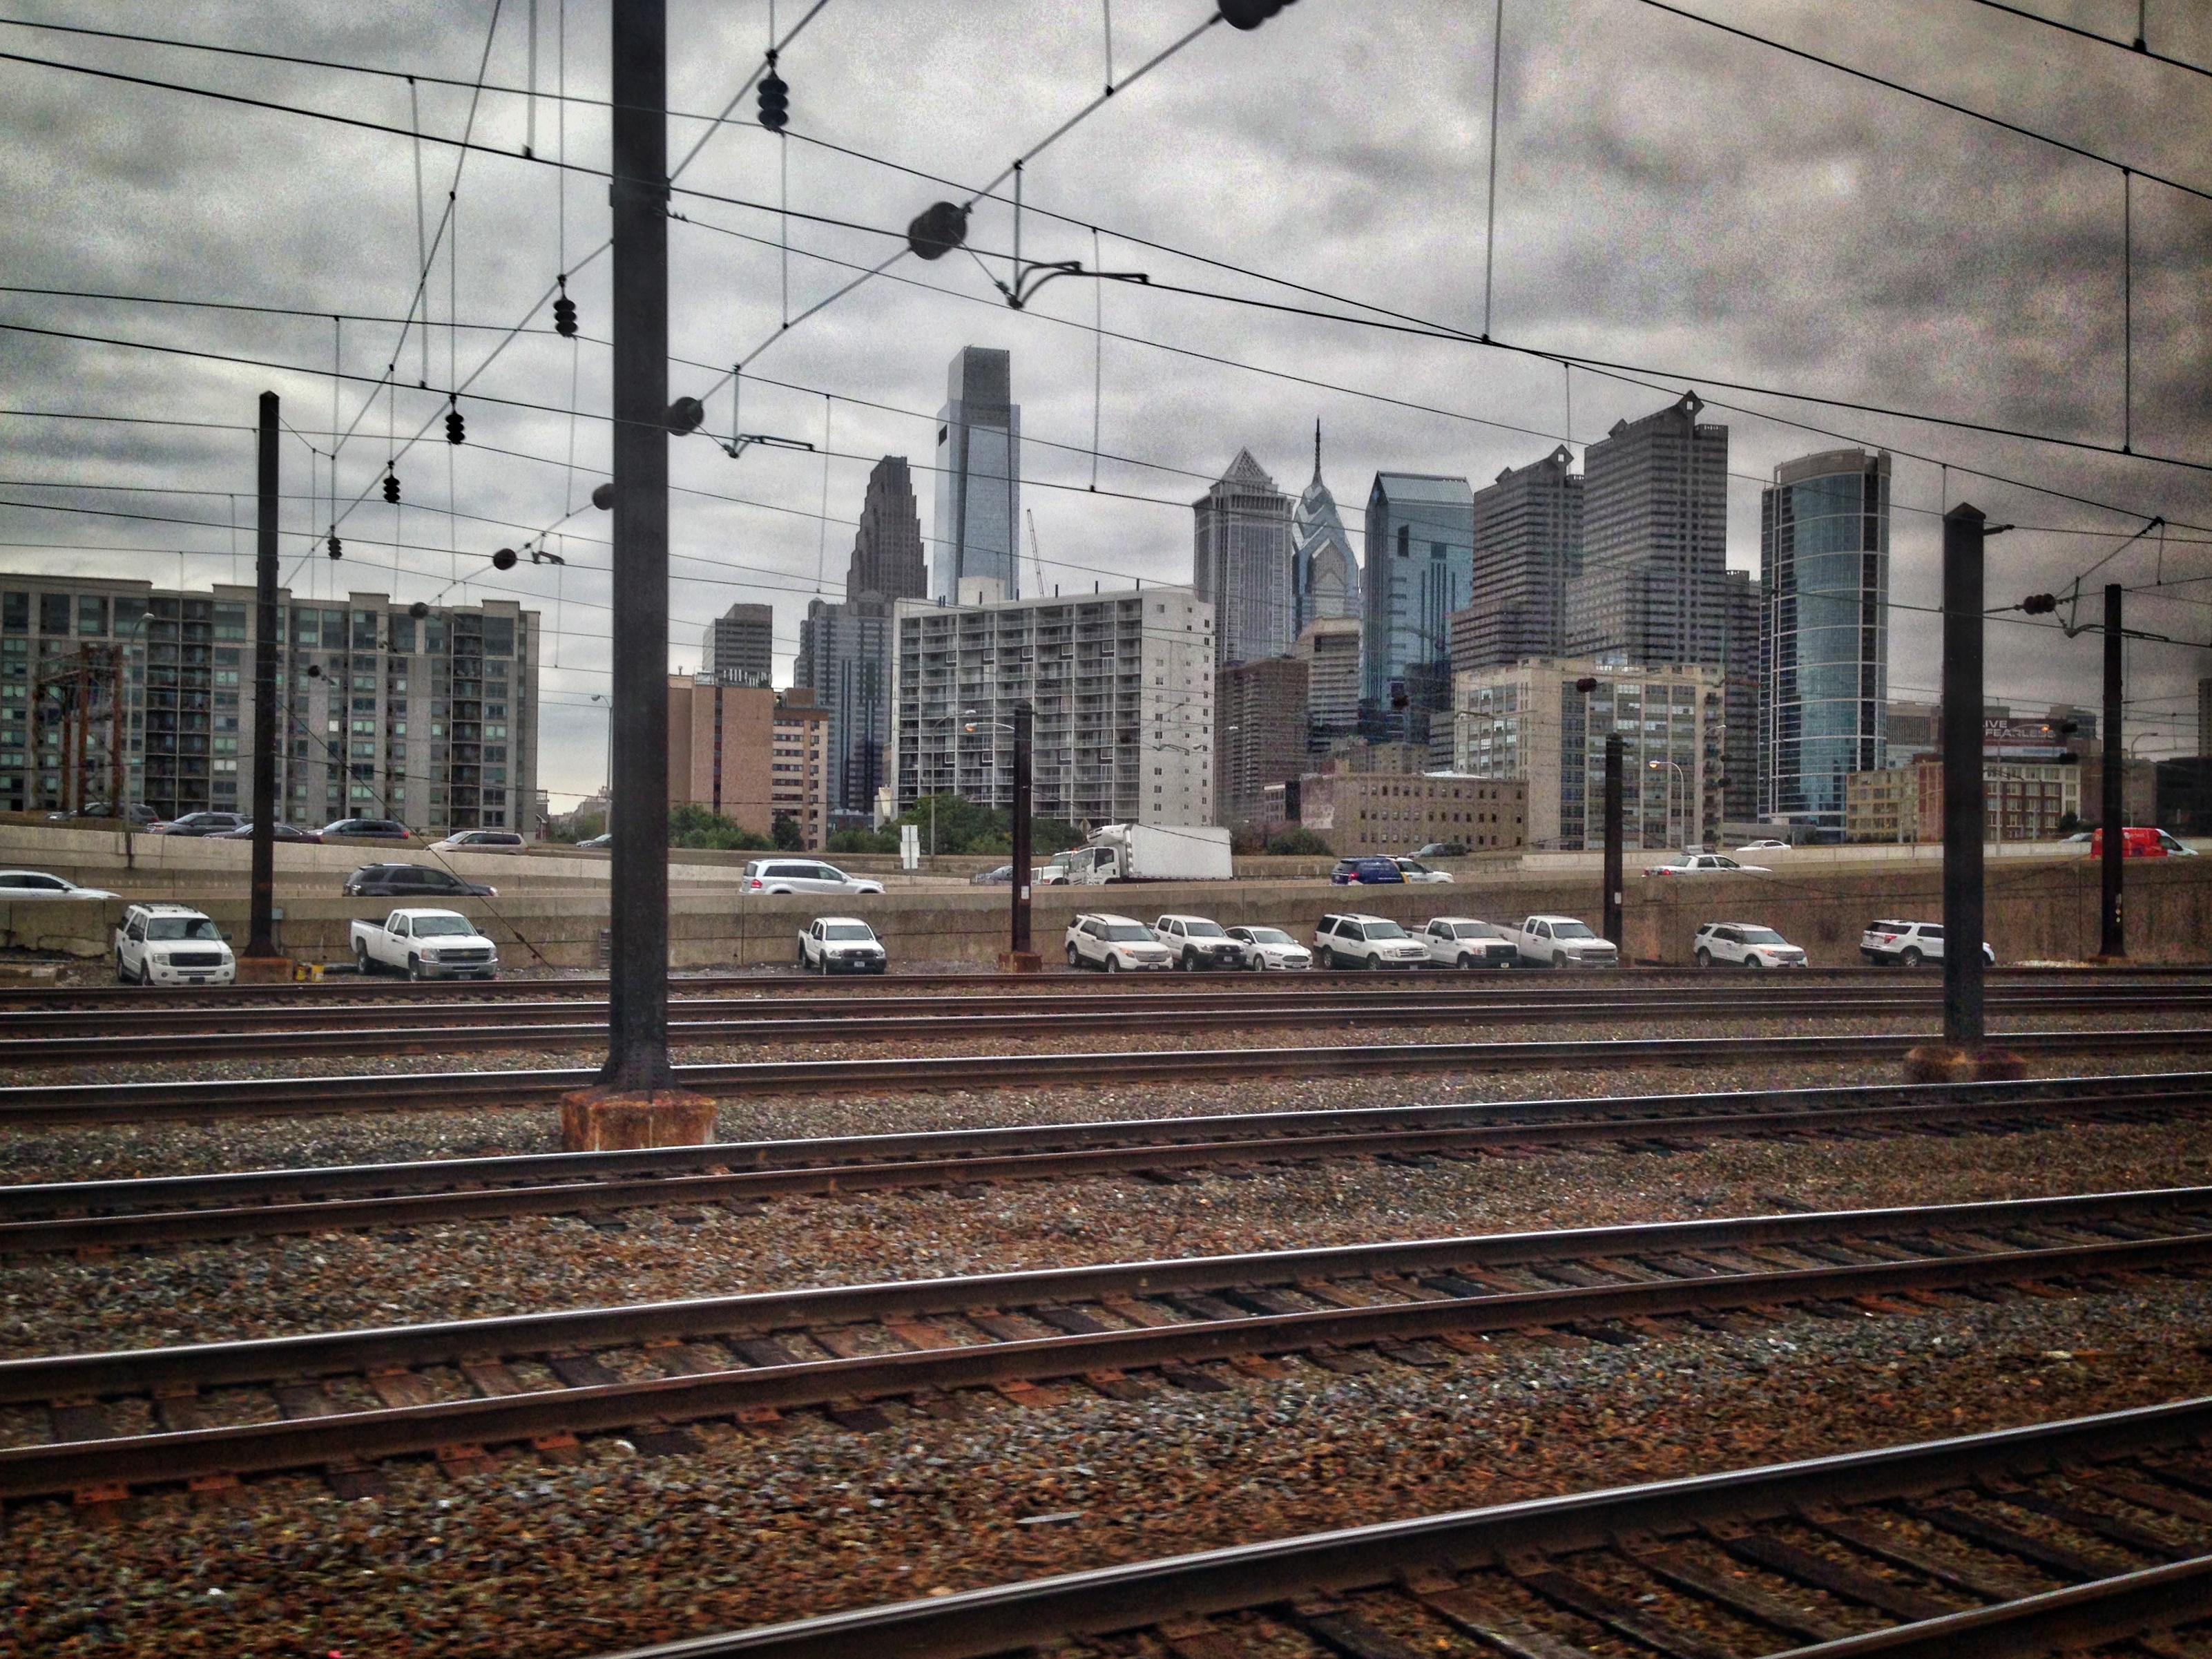
track, train, transport, suburb, line, vehicle, train station, electricity, public transport, locomotive, rail transport, urban area, residential area, rolling stock, metropolitan area, railroad car